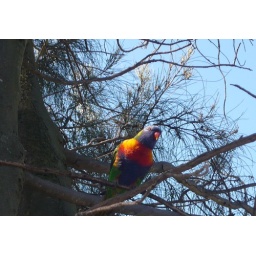
Using a bird bath in the tree branches.